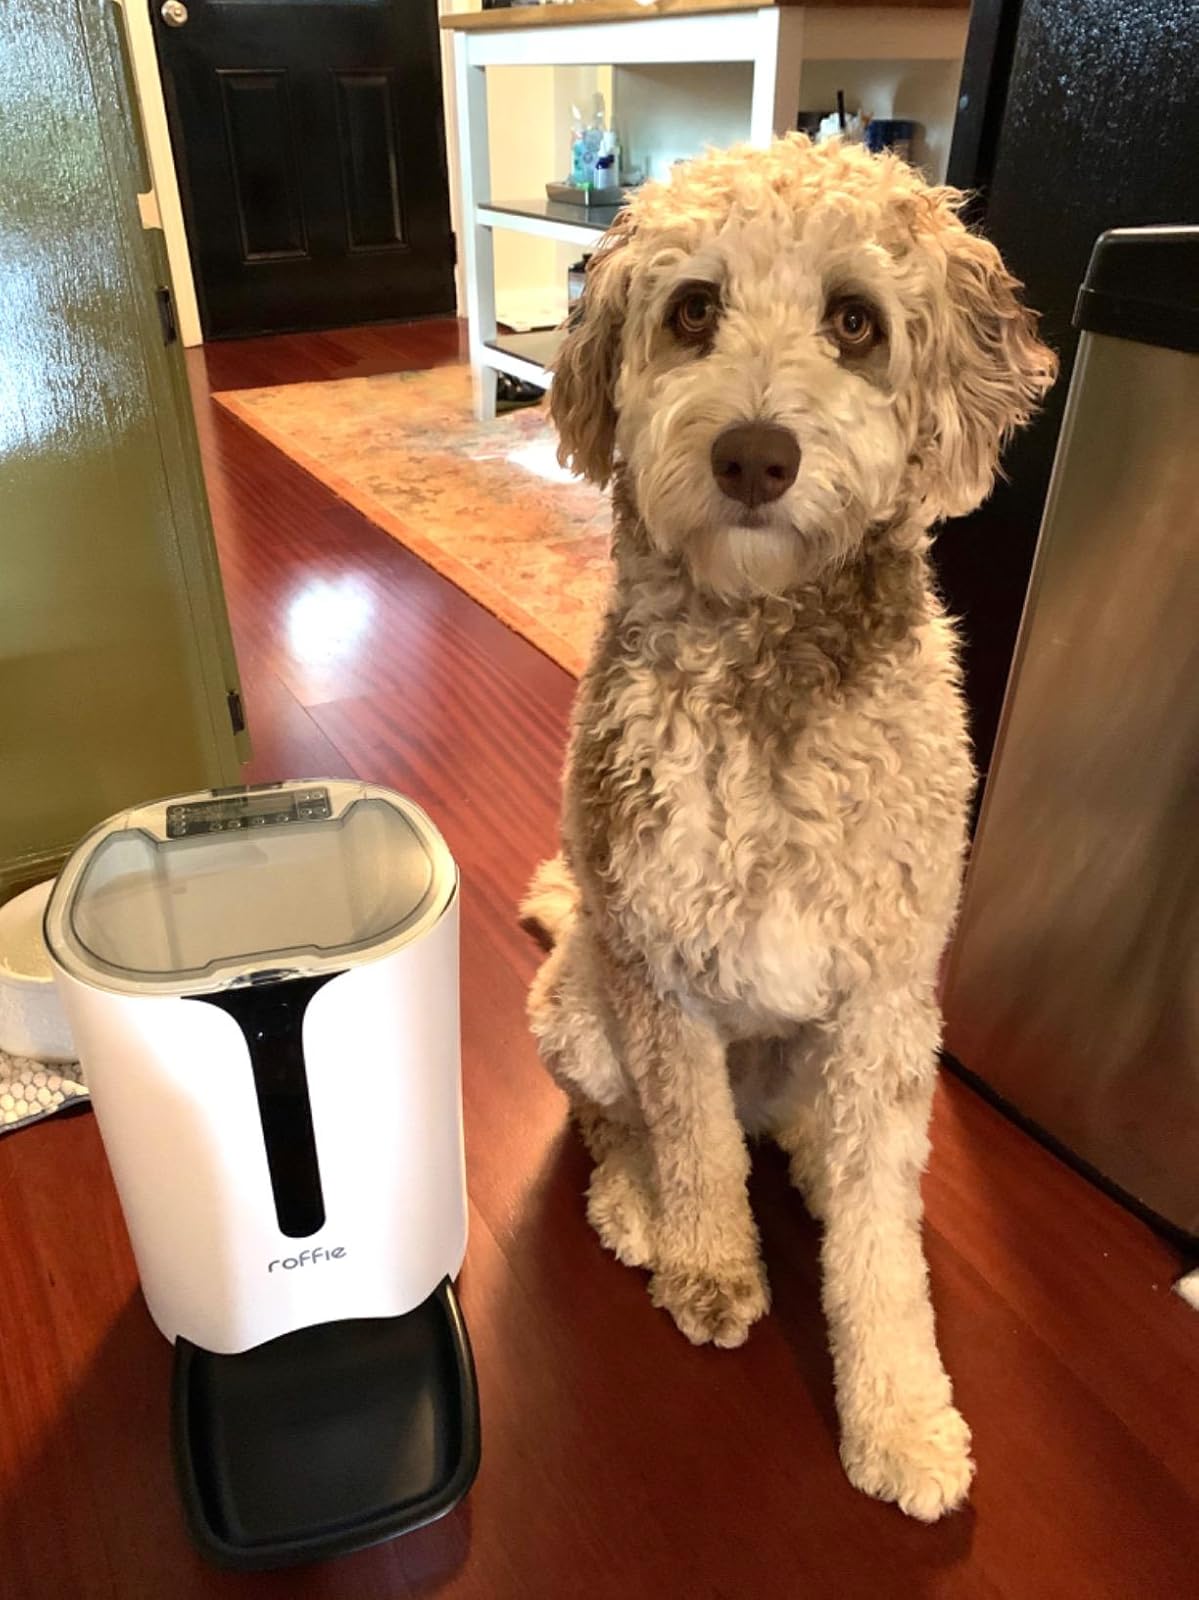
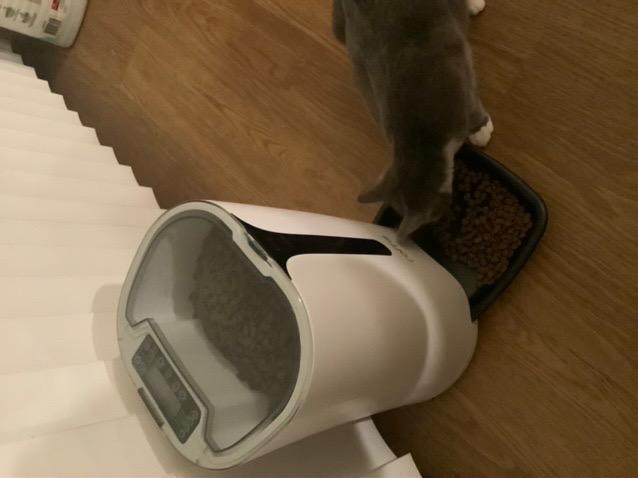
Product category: items_feeder
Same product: yes